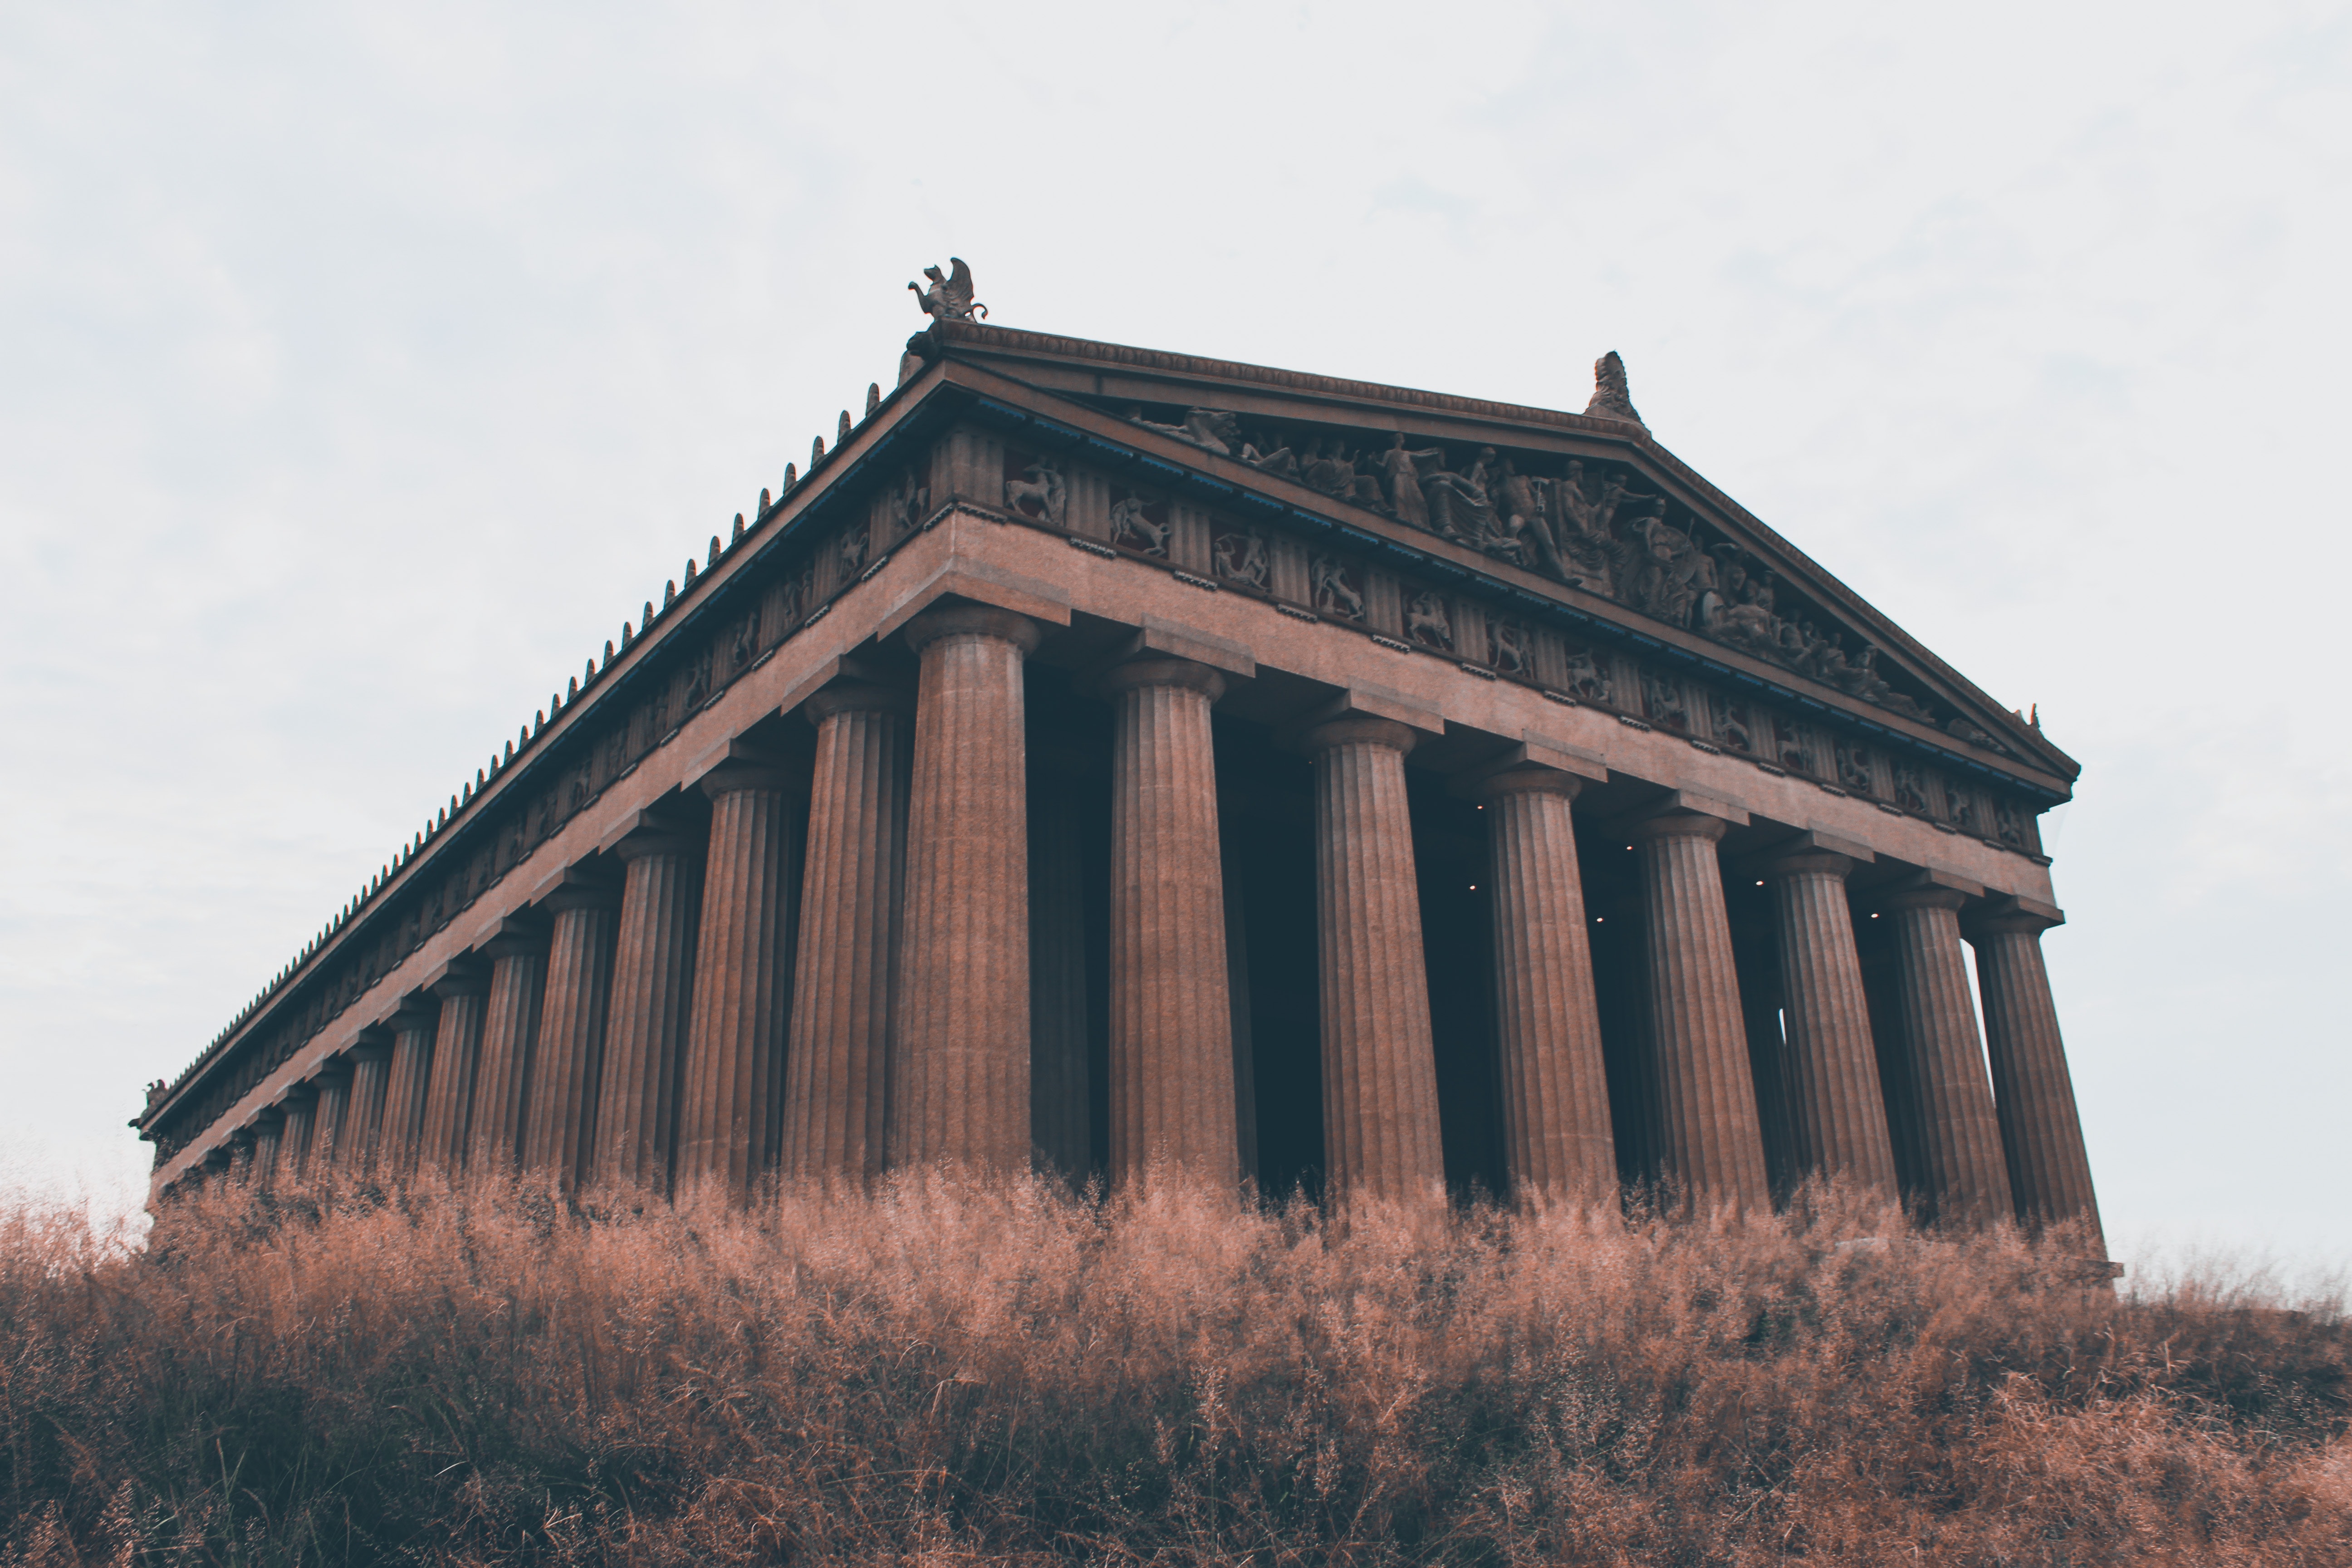
landmark, structure, sky, building, architecture, historic site, classical architecture, ancient history, facade, history, temple, ancient roman architecture, arch, medieval architecture, mausoleum, column, roof, monument